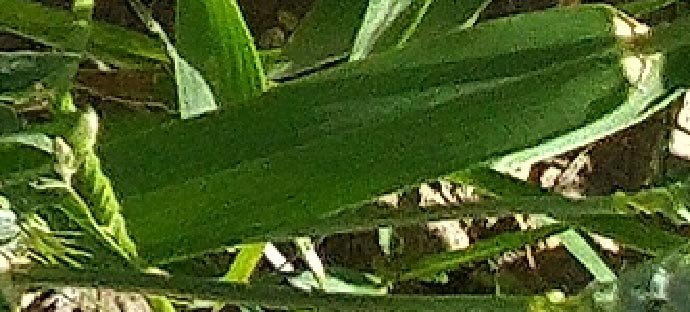
Label: Wheat___Healthy